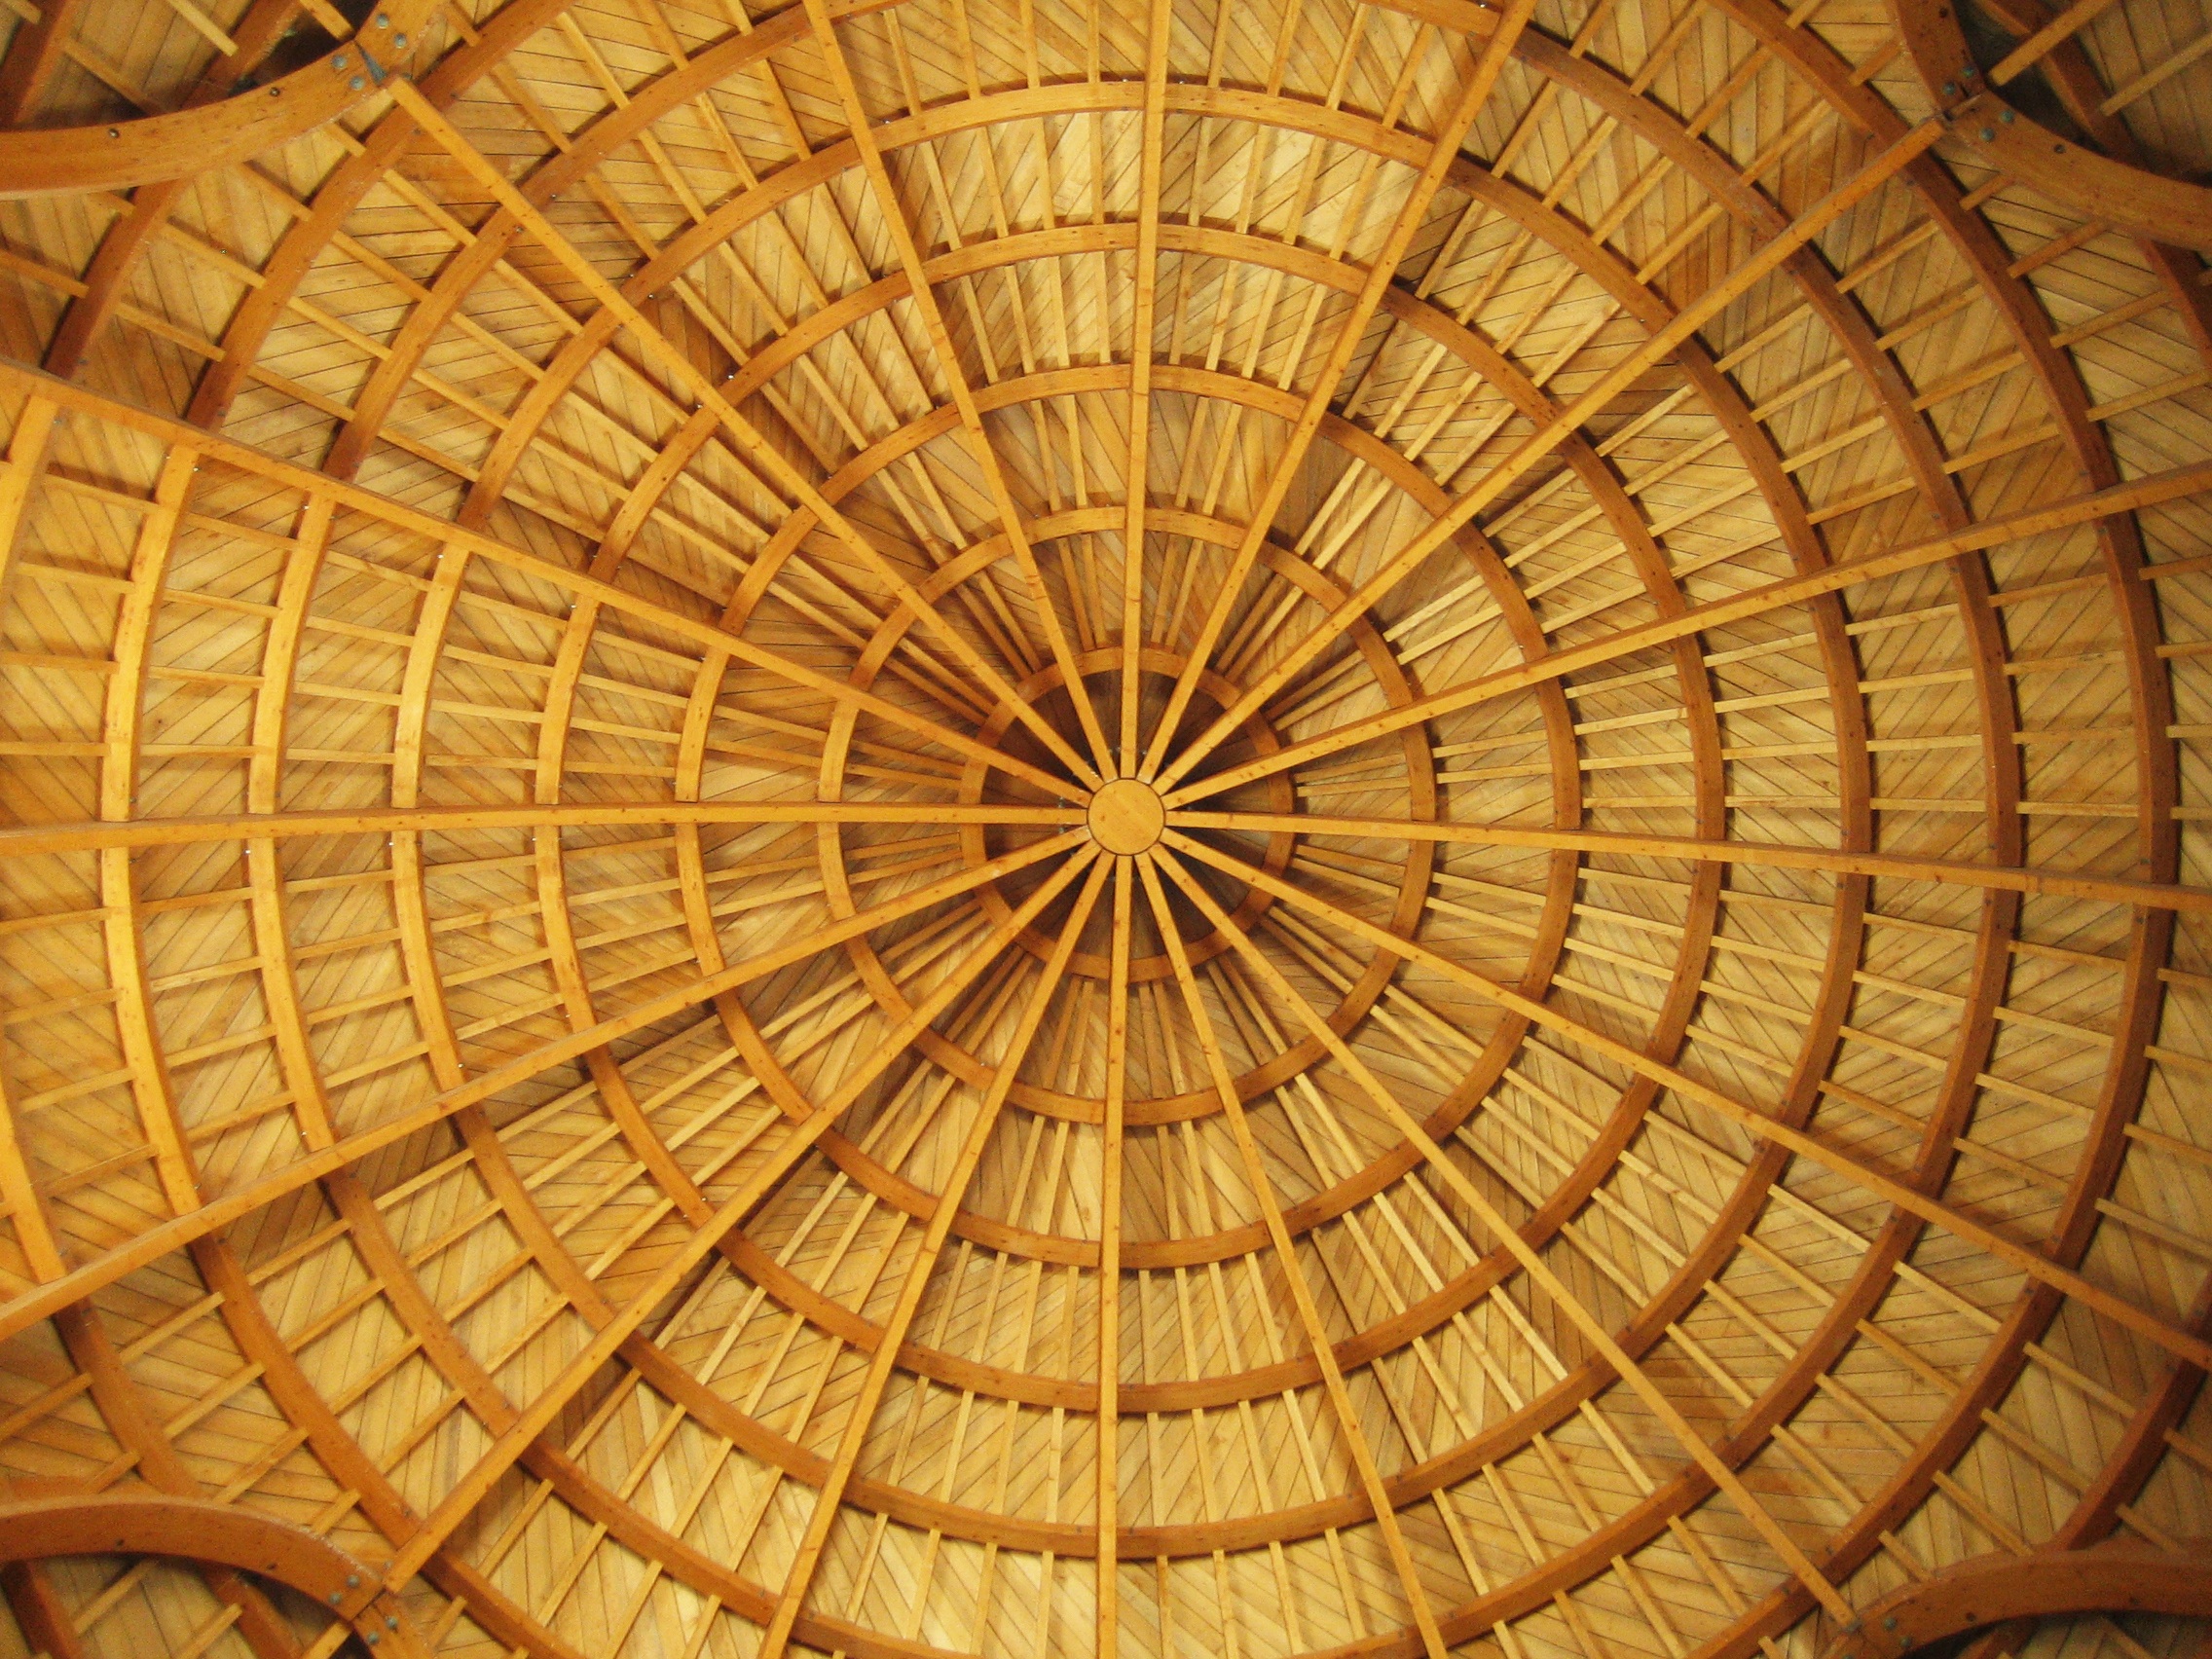
architecture, wood, texture, roof, old, decoration, pattern, space, castle, circle, jordan, wooden, straw, symmetry, roman, style, elegant, dome, architectural, amman, citadel hill, amman citadel, islamic arts